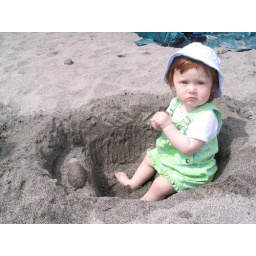
Phoebe in her sand car